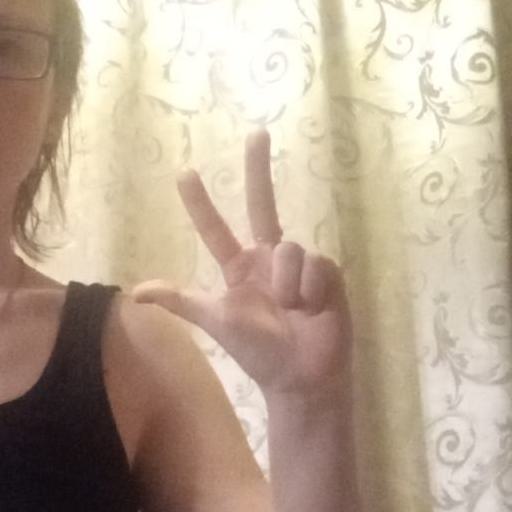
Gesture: three2